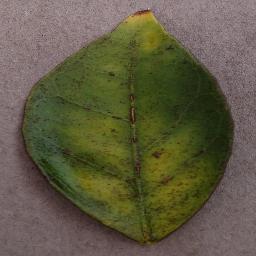
Label: Orange___Haunglongbing_(Citrus_greening)